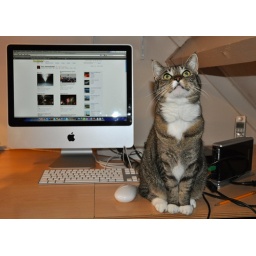
Our cat Noor on my desk in front of my computer.